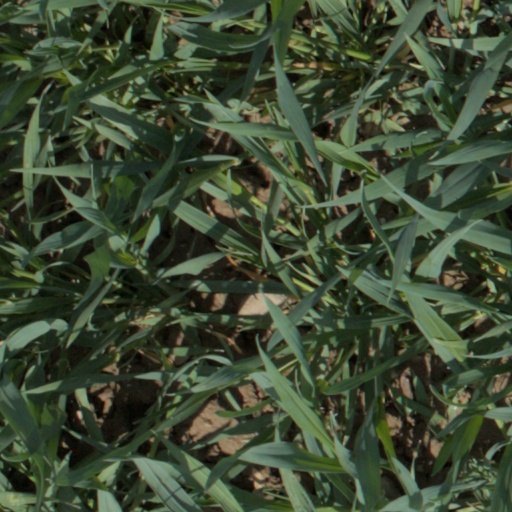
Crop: wheat